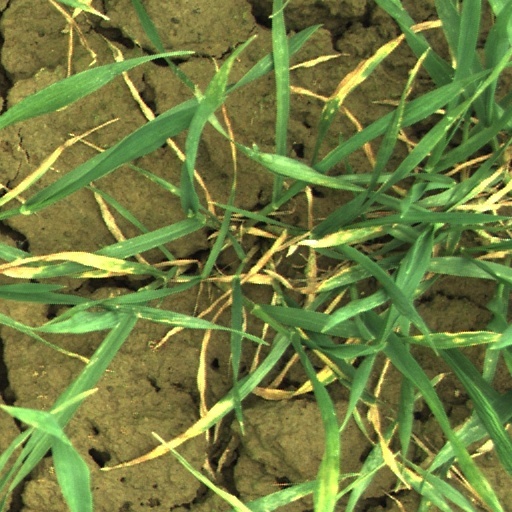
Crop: wheat